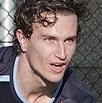
Age: 22